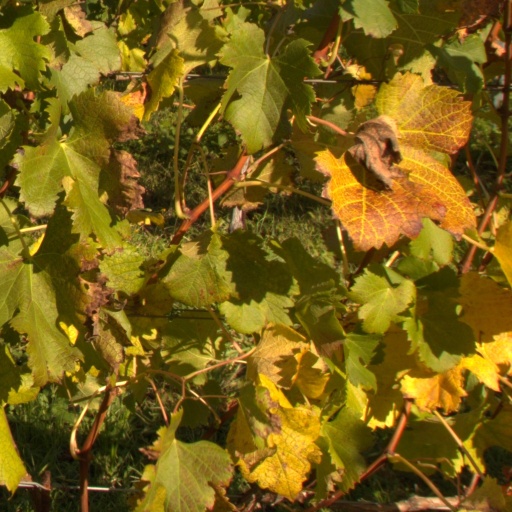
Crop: grape